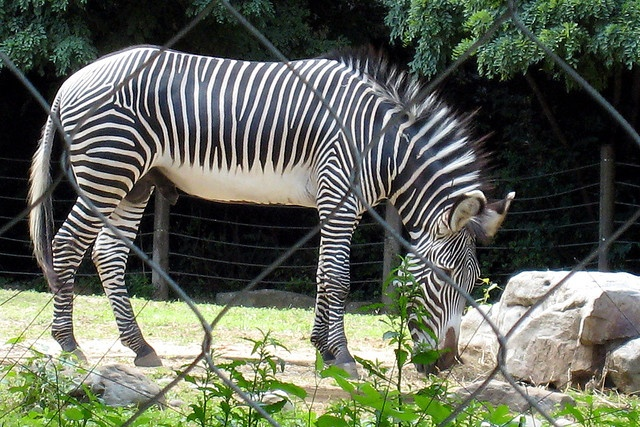
The zebra is standing behind a chain link fence.
A zebra on grass has it's head down.
zebra is grazing in its cage in a zoo
A zebra grazes freely in his enclosure alone.
A captive zebra eating something on the ground